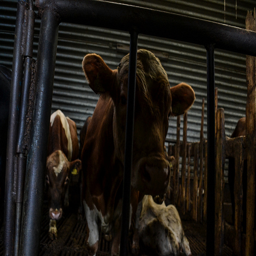
some cows standing next to a fence
Cows are behind the fence in the ware house
A cow behind a gate in a building
there is a cow along with baby cows behind a gate
A view of a cow closeup to the camera.